Nydia Velázquez

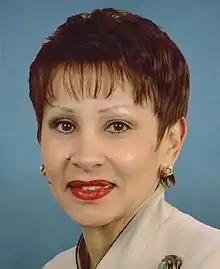
Congresswoman Velázquez's official congressional portrait, 113th Congress

Velázquez ran for Congress in the 1992 election, seeking a seat in the New York's newly drawn 12th congressional district, which was drawn as a majority-Hispanic district. She won the Democratic primary, defeating nine-term incumbent Stephen J. Solarz, who was heavily damaged by the House banking scandal, and four Hispanic candidates.